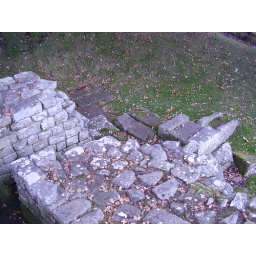
View over the remains of the latrine in the bath house at Chesters.